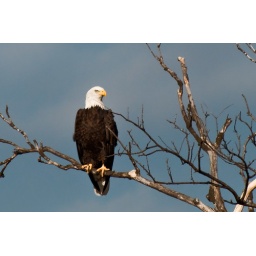
Sitting in a tree watching highway 4 traffic pass by near Table Rock, Nebraska.